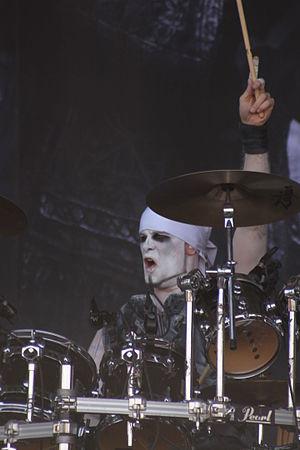
Hellfest 2014. Roel van Helden, Powerwolf. Fr-44-Clisson.